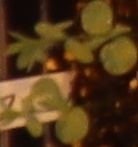
Label: Flax